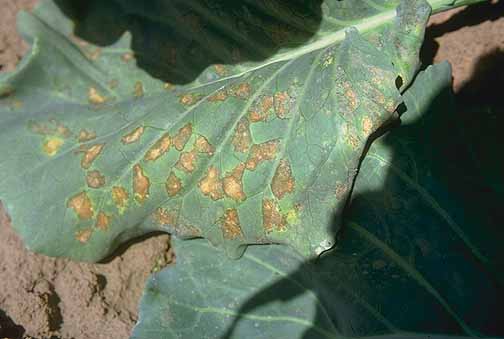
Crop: unknown
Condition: broccoli_downy_mildew